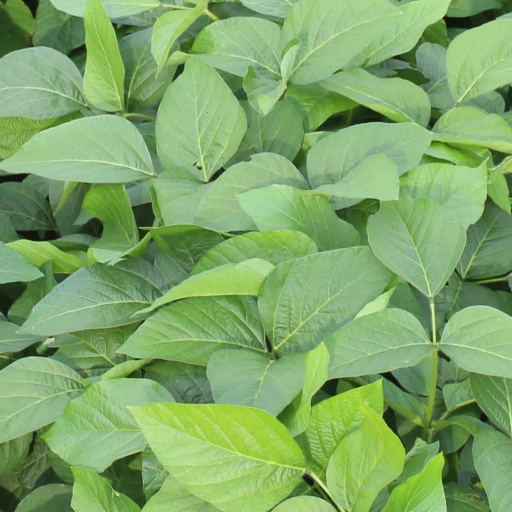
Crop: soybean